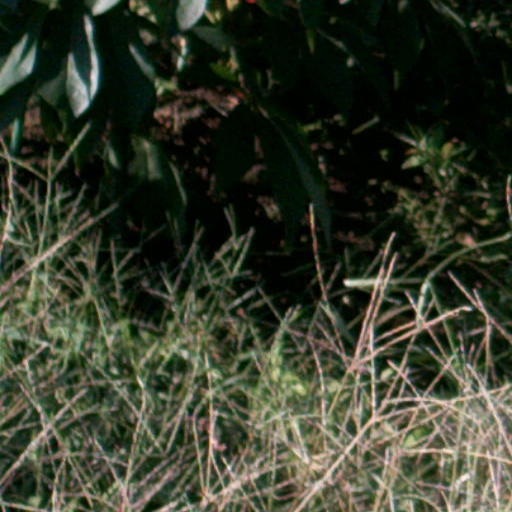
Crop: cassava